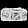
Label: Bag